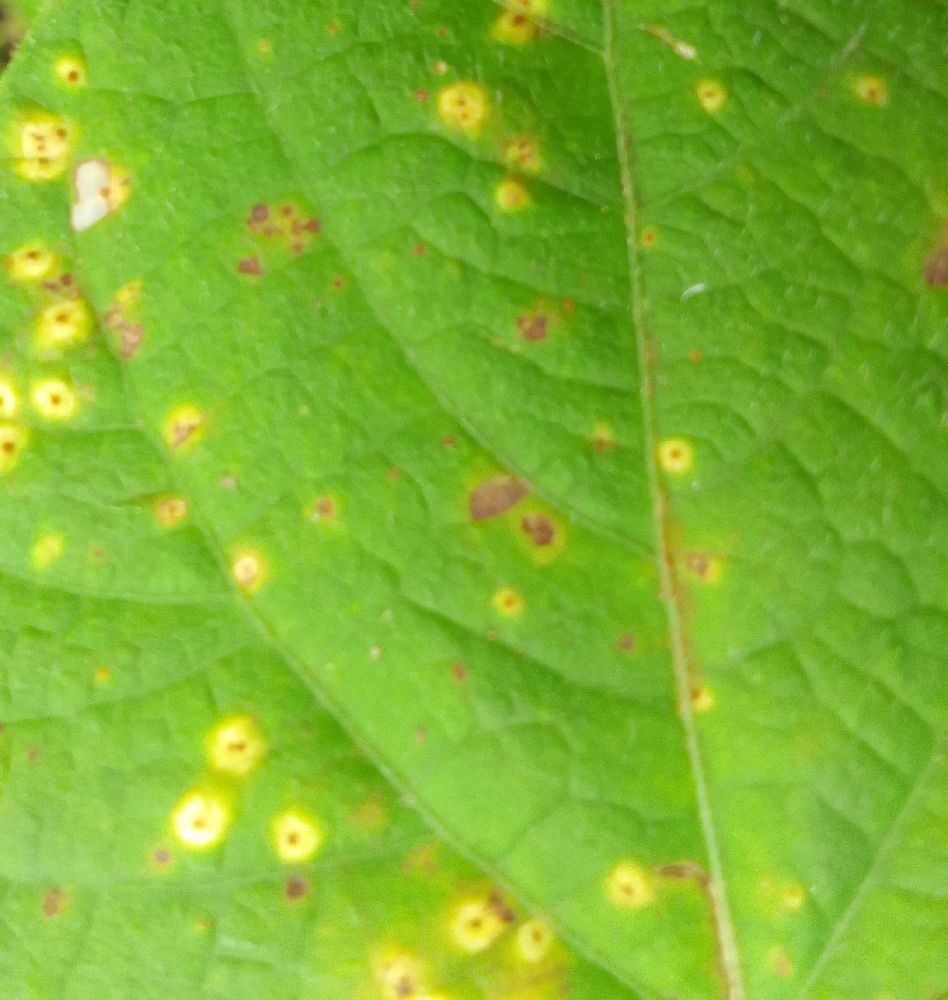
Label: rust